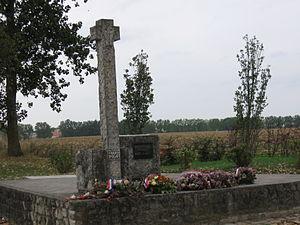
Monument commémorant la mort de Charles Péguy. (Commune de Villeroy, Seine-et-Marne, Île-de-France).
Villeroy est une commune française située dans le département de Seine-et-Marne en région Île-de-France.
La liste des mémoriaux de la Première Guerre mondiale en France répertorie les monuments et mémoriaux ainsi que les stèles qui honorent la mémoire des morts aux combats, des victimes de bombardements ou d’exactions de l'ennemi ainsi que celle de personnels de santé, de chefs militaires ou politiques pendant la Grande Guerre. Cette liste de prend pas en compte les monuments aux morts communaux.
La nécropole nationale de Chauconin-Neufmontiers, plus connue sous le nom de « Grande tombe de Villeroy » est un ossuaire, situé sur le territoire de la commune de Chauconin-Neufmontiers, qui rassemble les dépouilles de 133 soldats français tués le 5 septembre 1914 et inhumés les 7 et 8 septembre in situ.